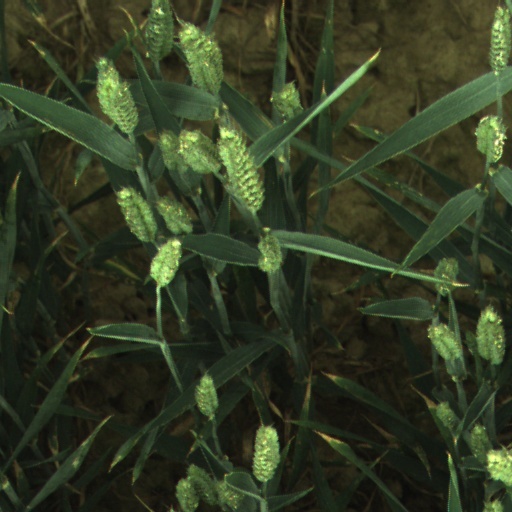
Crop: wheat